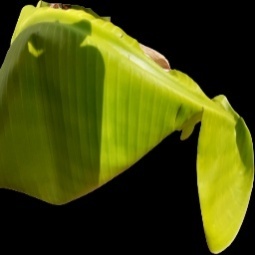
Label: Calcium